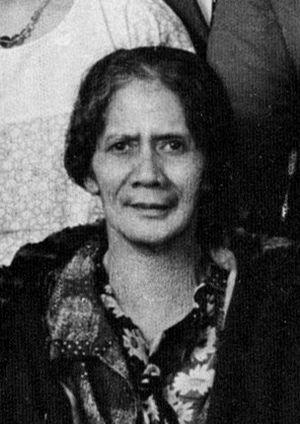
La dynastie des Makea Karika Ariki est avec celles des Makea Nui Ariki et des Makea Vakatini Ariki, l'une des trois lignées d’Ariki de la tribu de Teauotonga à Rarotonga. Elle fut fondée au milieu du XVIIIᵉ siècle après que Makea Te Patua Kino eut décidé de conférer un titre d’Ariki aux aînés de ses trois épouses. L’aîné, Makea Pini obtint celui de Makea Nui Ariki, le second Makea Keu, celui de Makea Karika, le dernier Makea Vakatini I, celui de Makea Vakatini Ariki.